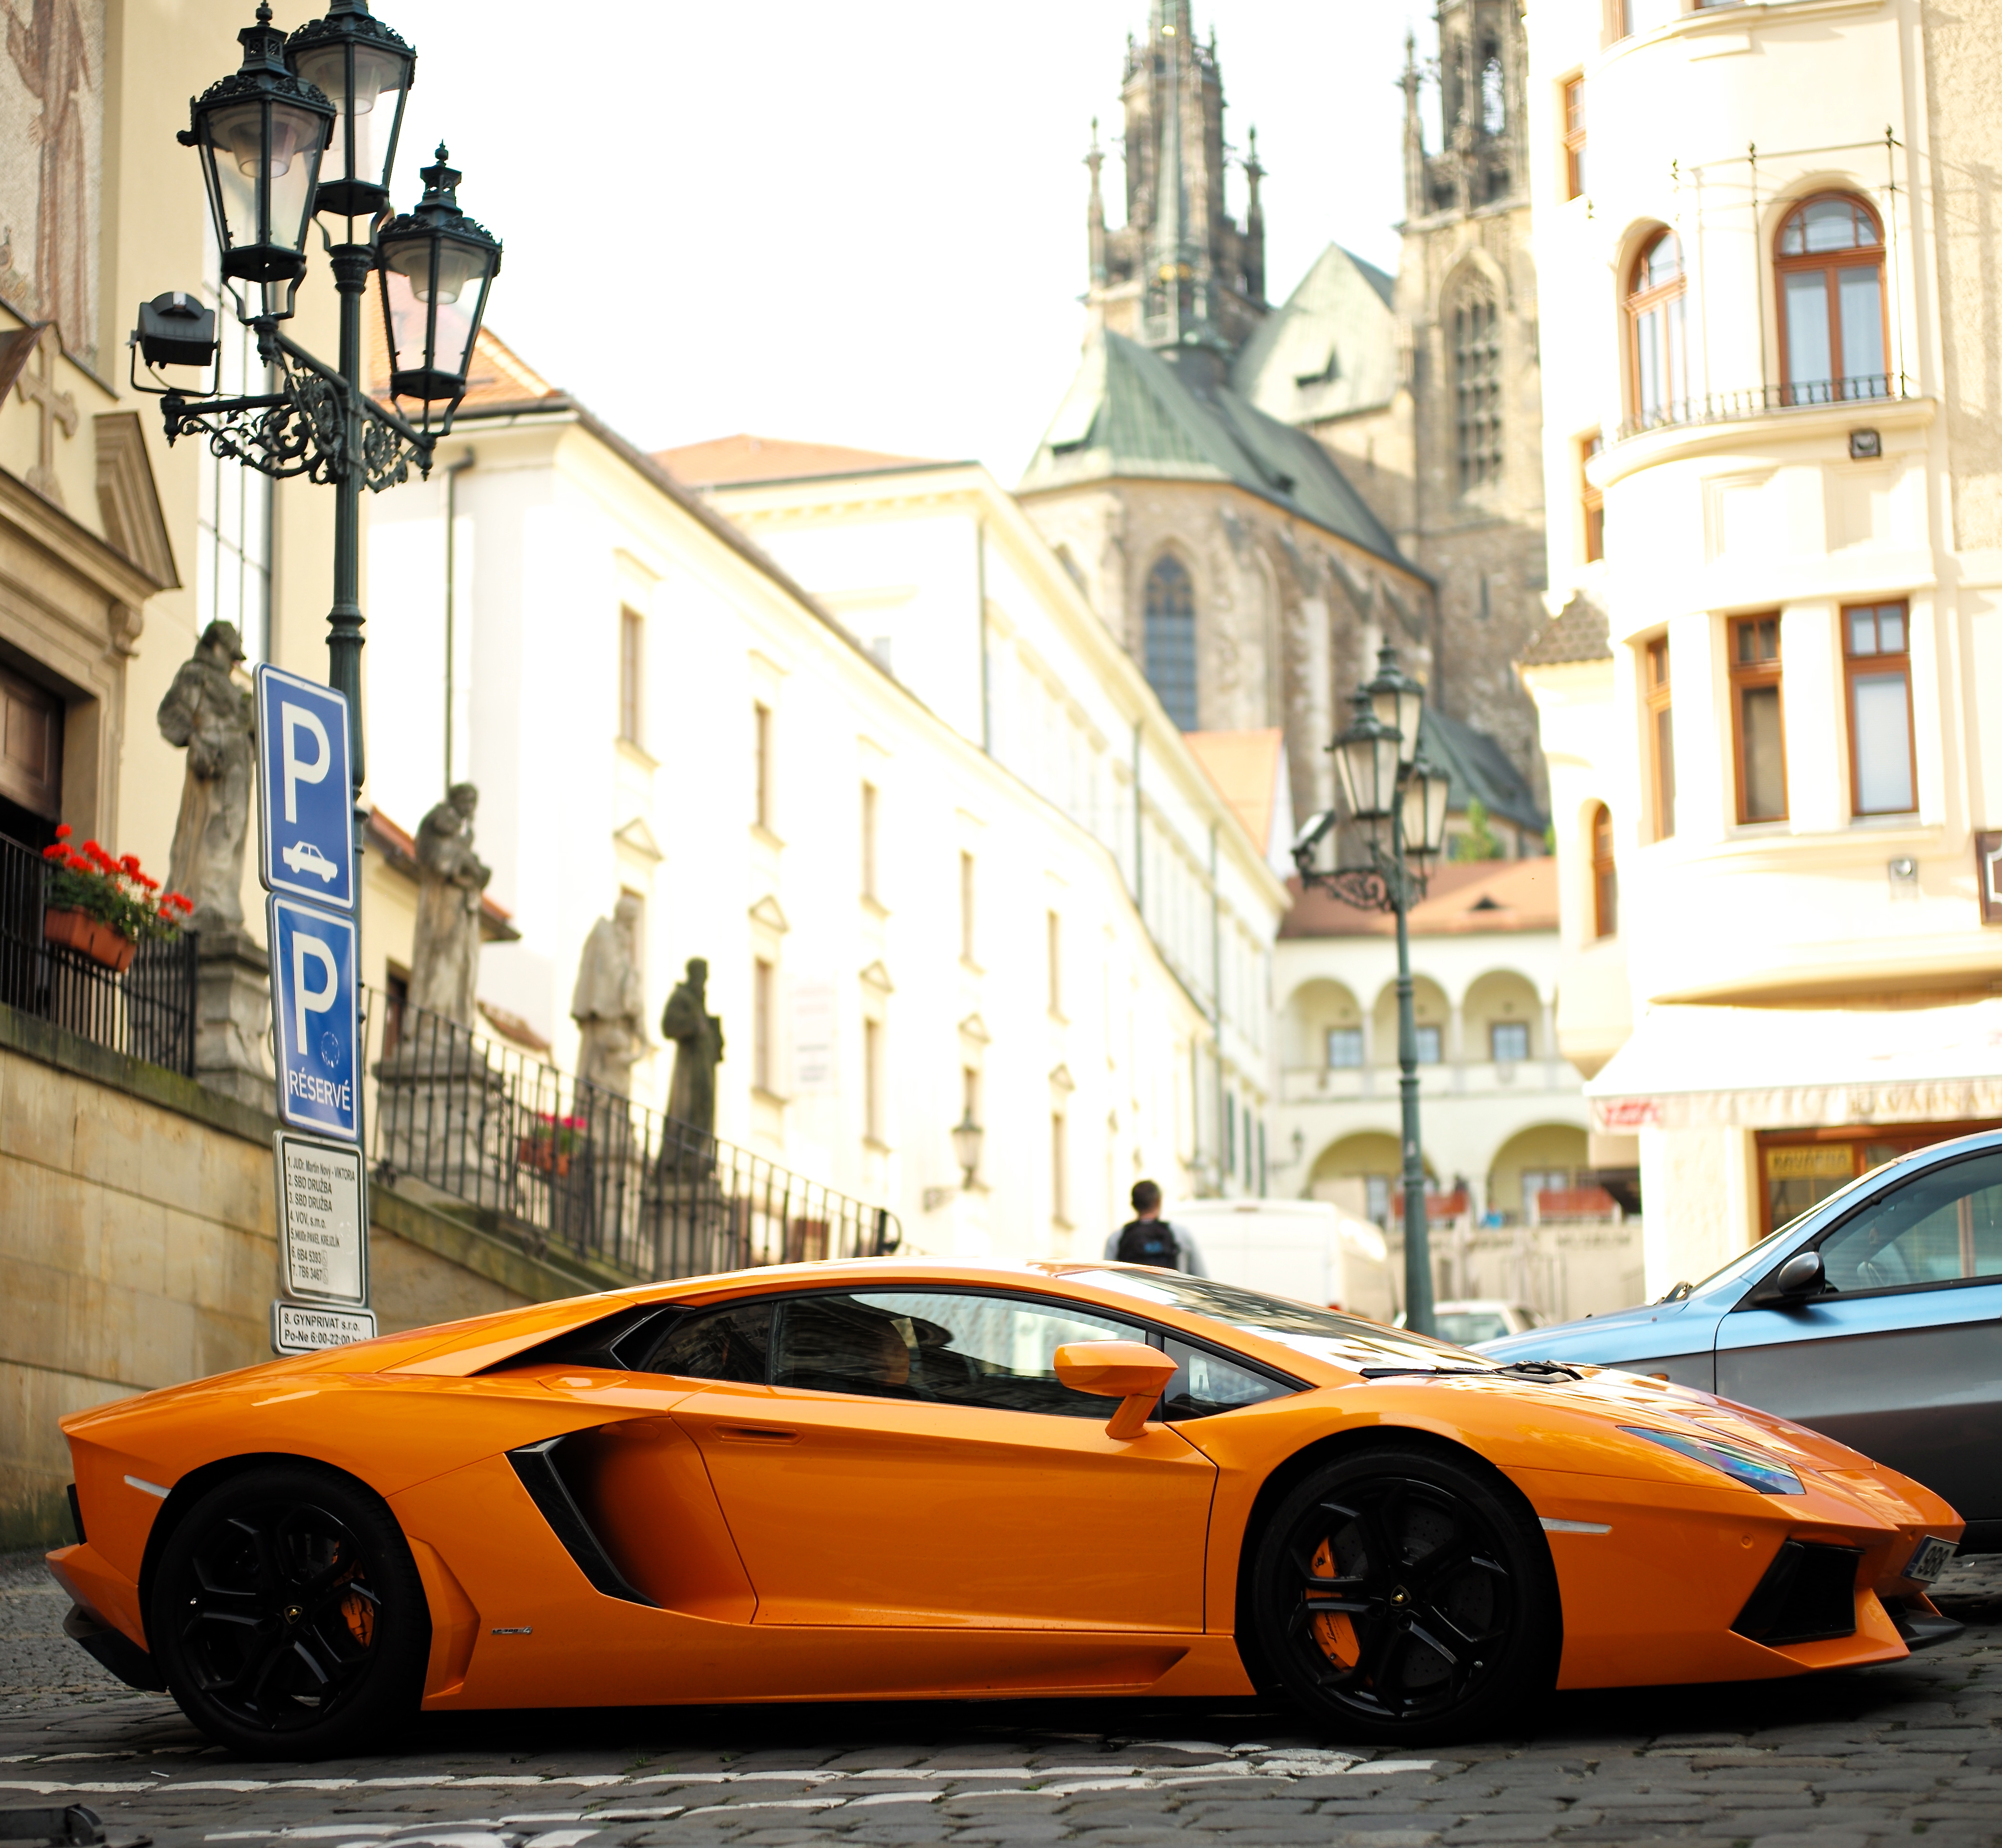
car, vehicle, land vehicle, lamborghini aventador, sports car, lamborghini, automotive design, automobile make, wheel, supercar, luxury vehicle, performance car